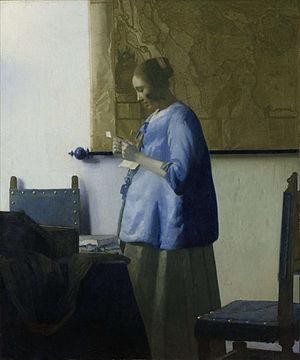
La Liseuse à la fenêtre est un tableau de Johannes Vermeer. Peint vers 1657, il est signé sur le mur, entre la robe de la jeune femme et le rideau « JMeer ». Il est actuellement exposé à la Gemäldegalerie Alte Meister de Dresde.
Johannes ou Jan Van der Meer, dit Vermeer ou Vermeer de Delft, baptisé à Delft le 31 octobre 1632, et inhumé dans cette même ville le 15 décembre 1675, est un peintre baroque néerlandais.
La Femme à la balance, autrefois également La Peseuse de perles, ou encore La Peseuse d'or, est une huile sur toile du peintre néerlandais du Siècle d'or Johannes Vermeer, exécutée entre 1662 et 1665, et actuellement conservée à la National Gallery of Art de Washington DC.